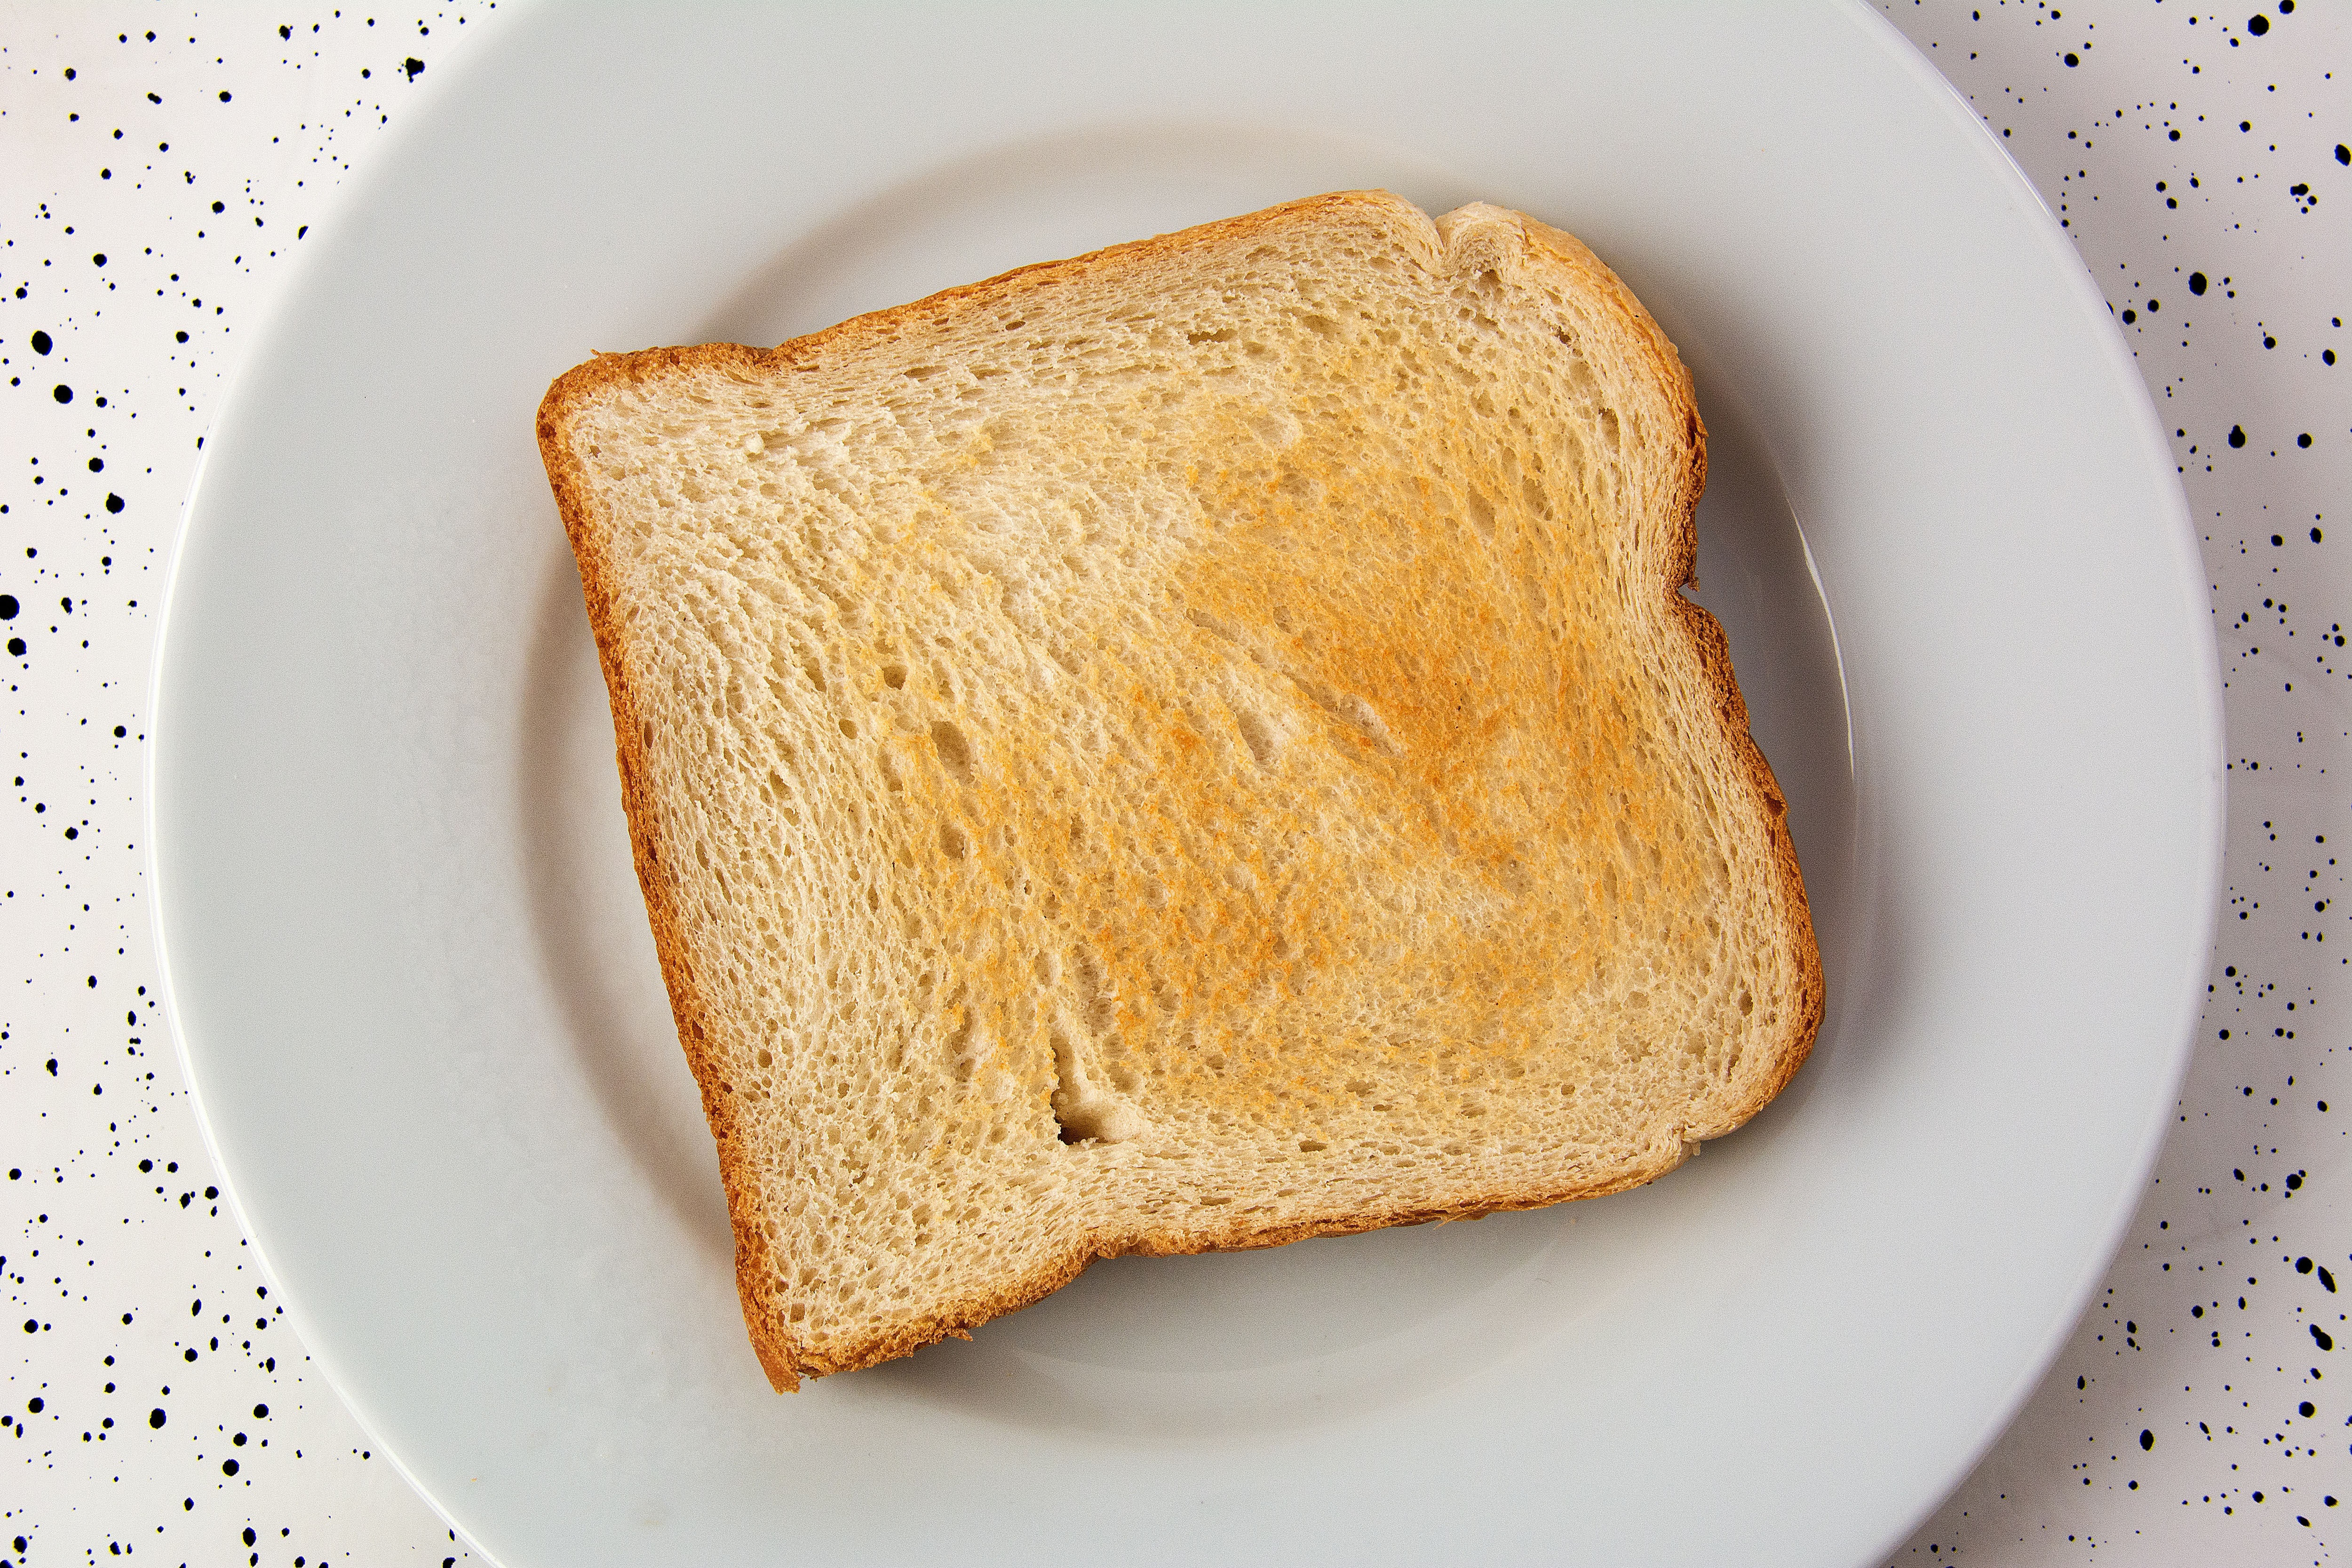
food, sliced bread, dish, toast, cuisine, Texas toast, bread, ingredient, white bread, breakfast, baked goods, zwieback, french toast, staple food, gluten, Milk toast, Melba toast, finger food, whole wheat bread, produce, sandwich, vegetarian food, lunch, dessert, meal, Peanut butter and jelly sandwich